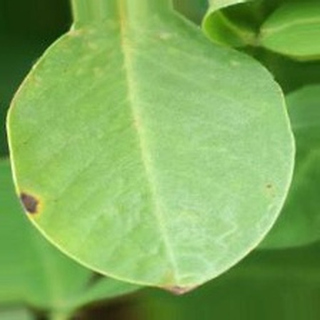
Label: groundnut_early_leaf_spot